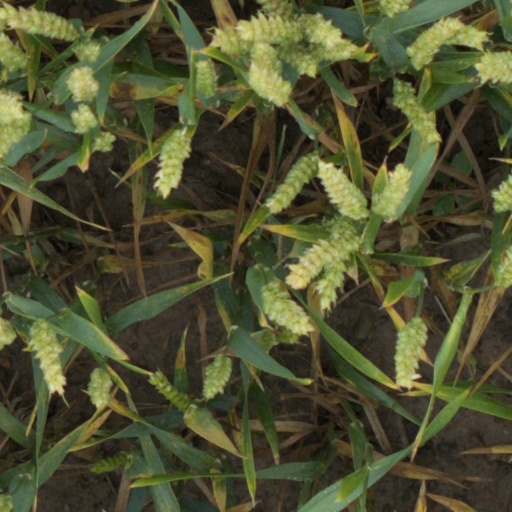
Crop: wheat